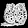
Label: Bag